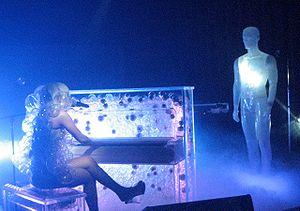
Poker Face est une chanson interprétée et écrite par l’artiste américaine Lady Gaga, issue de son premier album, The Fame. Elle est produite par RedOne et sort en tant que deuxième single de son album à la fin de l'année 2008 dans certains pays et au début 2009 pour le reste du monde. Le titre a un tempo assez rapide de dance-pop en la mineur, comme son précédent single, Just Dance, avec une touche un peu plus sombre. Les thèmes de ce morceau sont l’acceptation de la bisexualité, un hommage à tous ses anciens petits copains rock 'n' roll et les jeux d’argent.